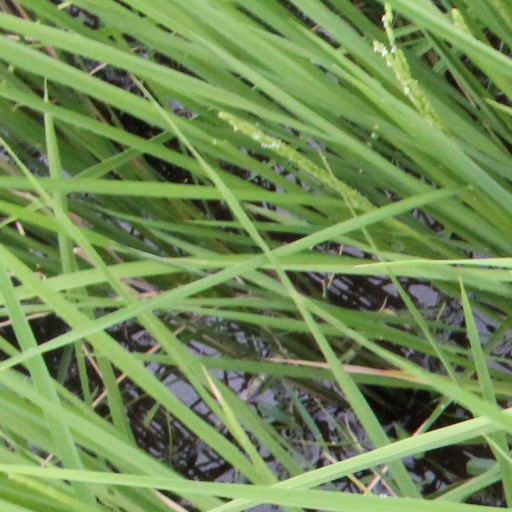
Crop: rice